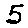
Label: 5